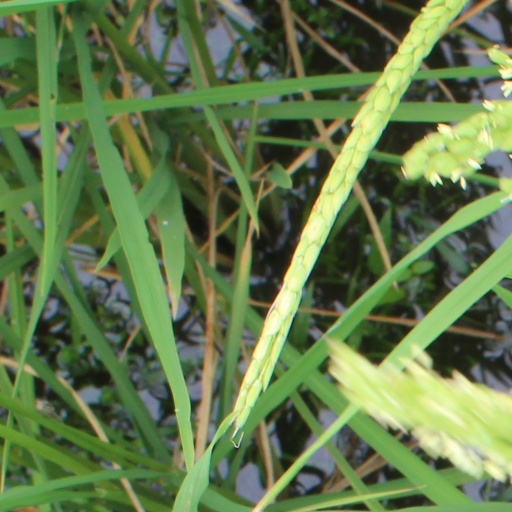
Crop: rice